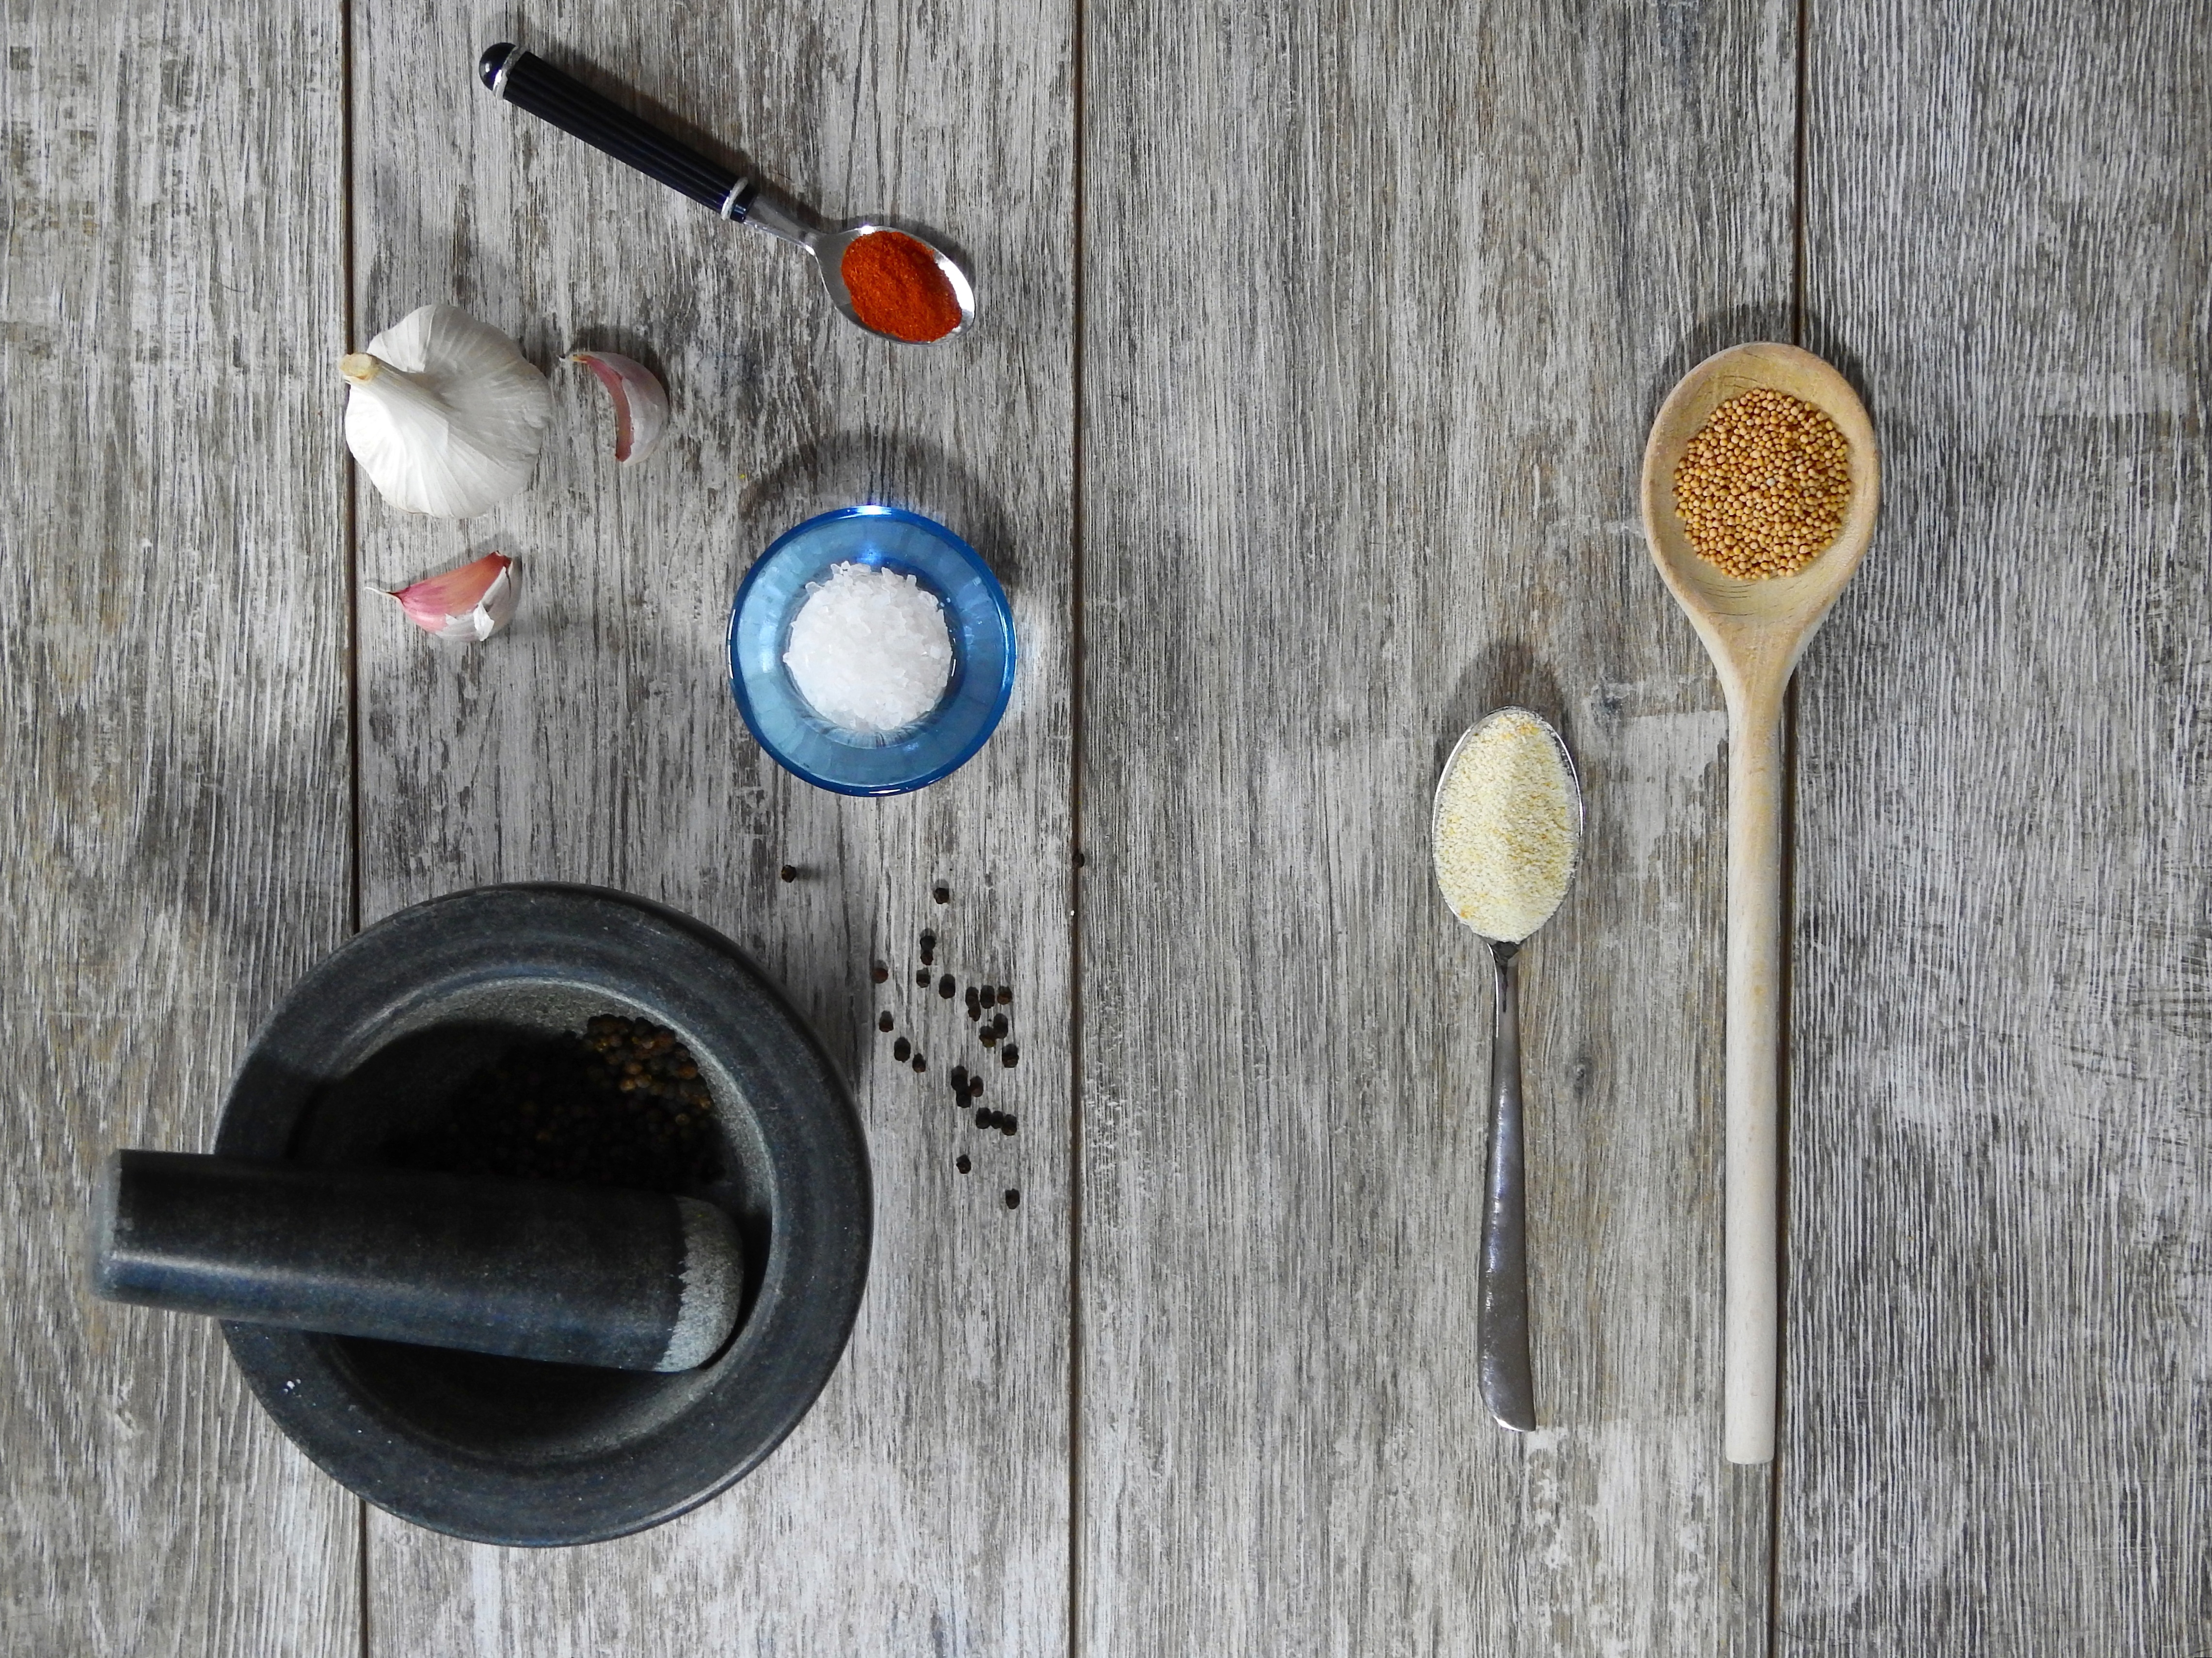
wood, food, pepper, spice, garlic, kitchen, salt, eat, spoon, cook, nutrition, mortar, frisch, dine, benefit from, mustard, paprika, wooden spoon, mustard seeds, man made object, masher